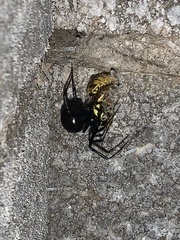
Species: Lactrodectus_hesperus